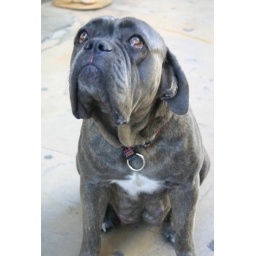
A dog in the street